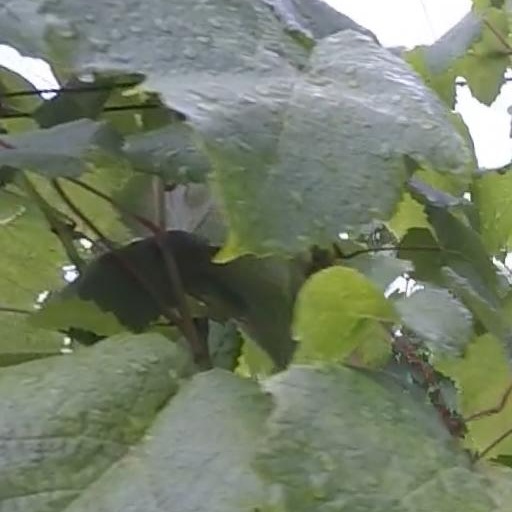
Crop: grape